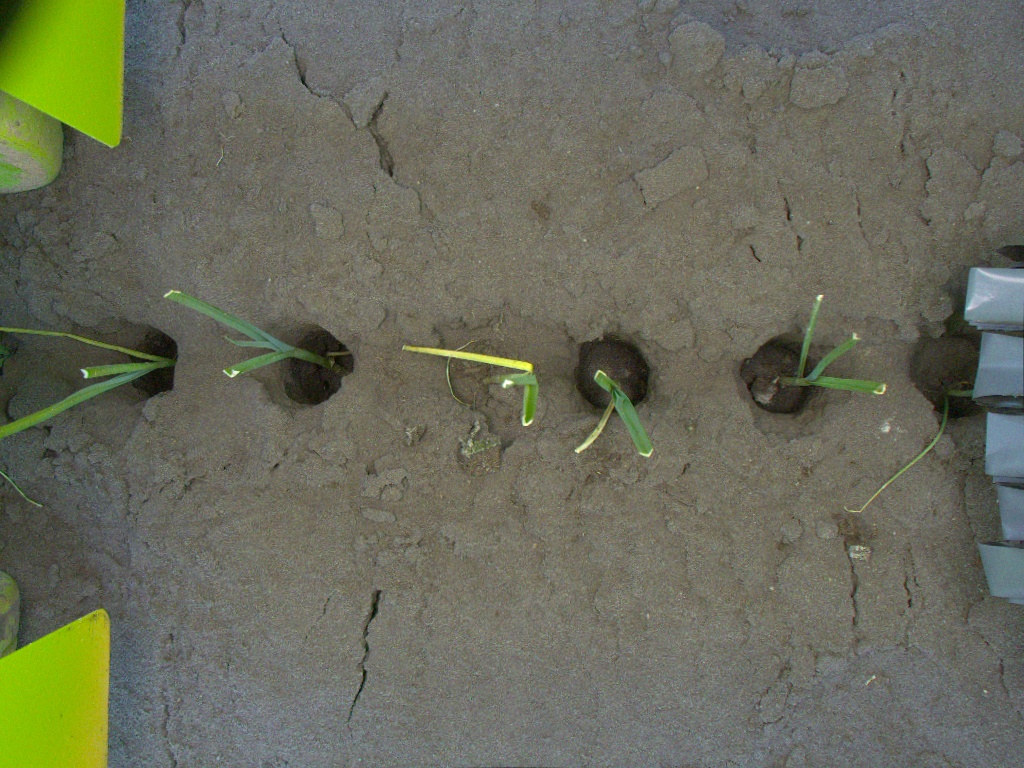
Crop: leek
Objects: stem_leek, stem_leek, stem_leek, stem_leek, stem_leek, stem_leek, leek, leek, leek, leek, leek, leek